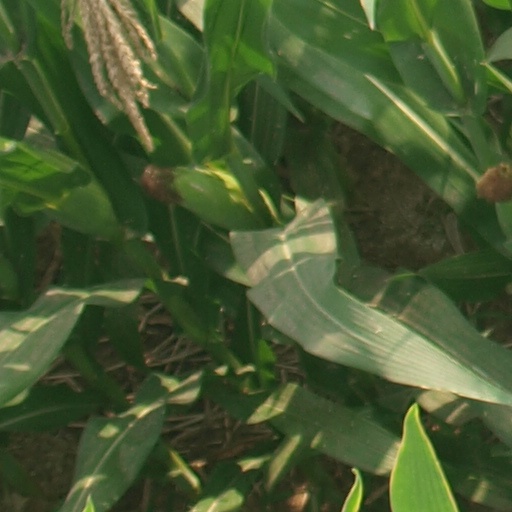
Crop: maize; corn